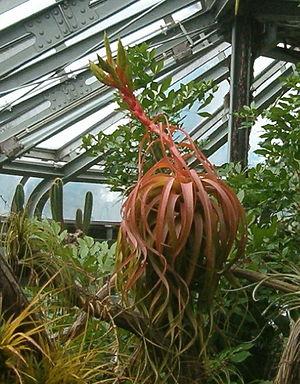
La famille Roland-Gosselin est une famille d'origine normande installée au XVIIIᵉ siècle à Paris et qui compte parmi ses membres des agents de change, des ecclésiastiques dont un évêque, mais aussi un botaniste qui fut élève à l'école polytechnique et d'autres personnalités.
Tillandsia roland-gosselinii Mez est une plante épiphyte de la famille des Bromeliaceae.